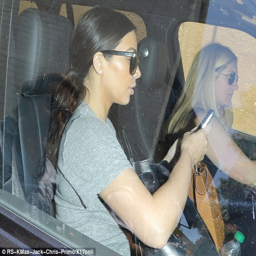
making her escape : pal drove while the celebrity peered at her cell phone through her sunglasses